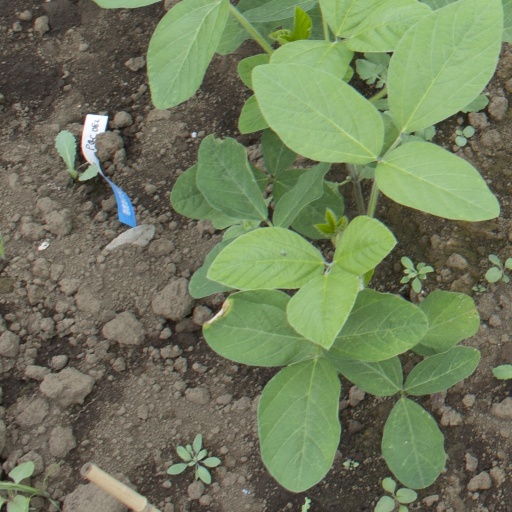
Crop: soybean